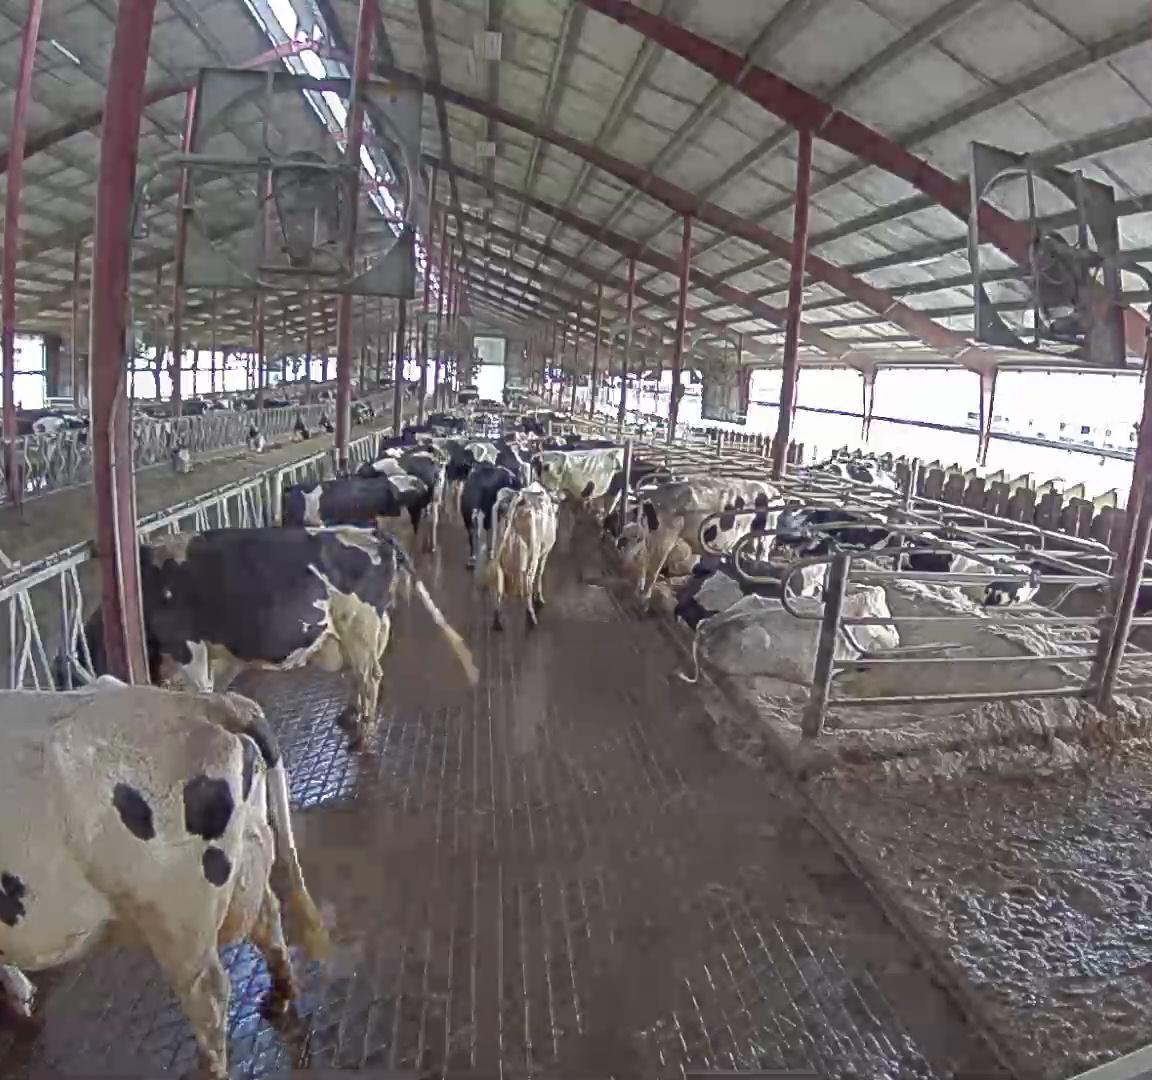
Number of cows: 10